Bethnal Green Library

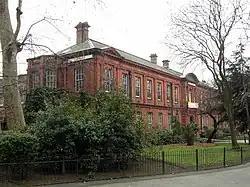

Bethnal Green library is a public library situated in Bethnal Green Gardens on Cambridge Heath Road in Bethnal Green, London. The library was opened by Mayor Councillor J.J. Vaughan on 13 October 1922. The first known building on the site was built in 1570 and was leased in 1727 to Matthew Wright. It was then turned into a private lunatic asylum which became known as Wright's Madhouse. The asylum closed in 1920.